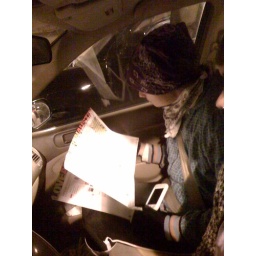
Chillin in the car w the heat on b4 walking down to the starting line